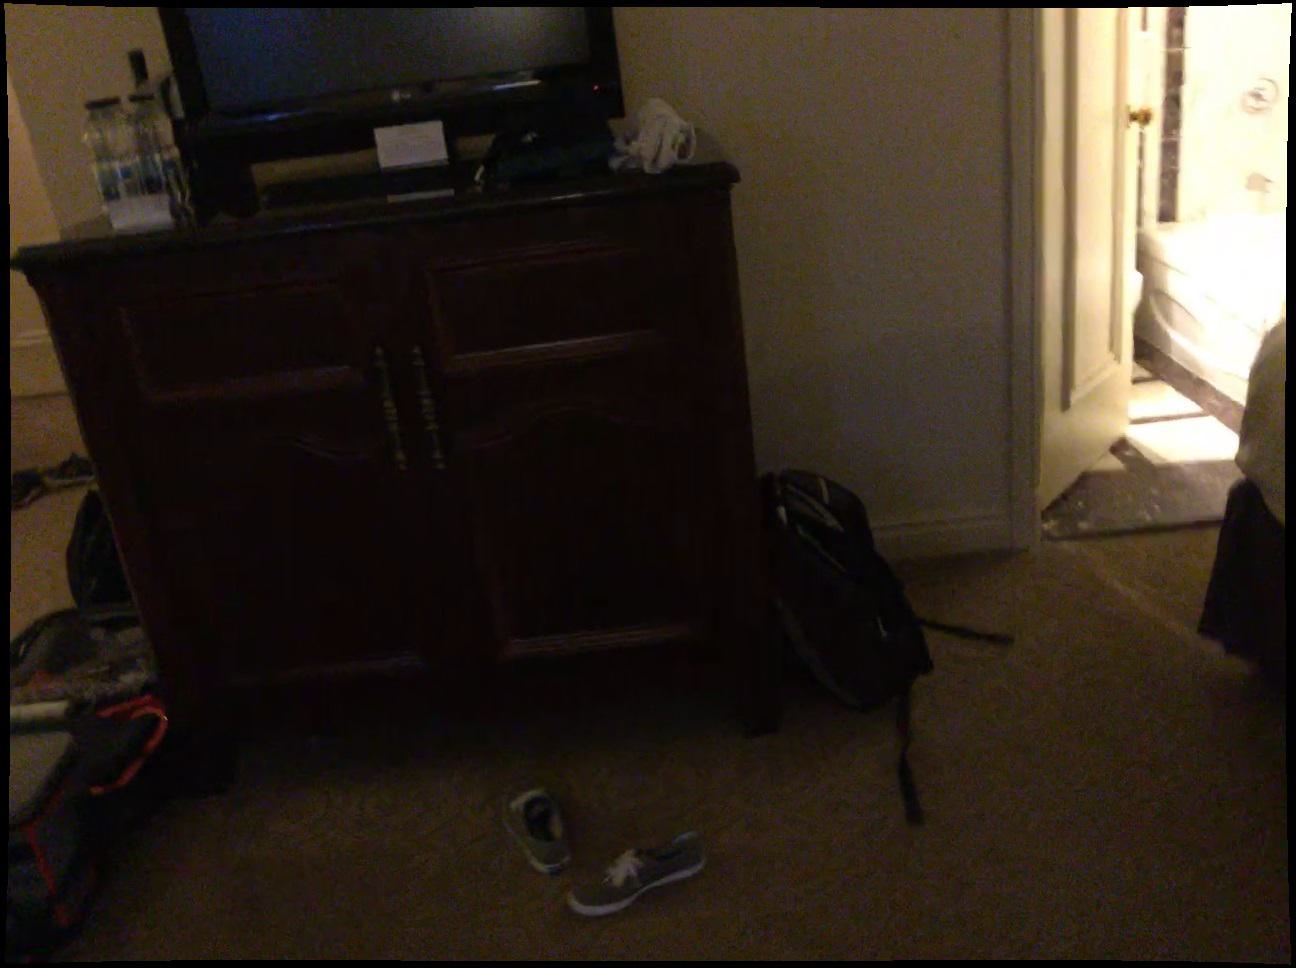
Question: Is the bottle right of the bed from the second object's perspective? Final answer should be yes or no.
Answer: Yes